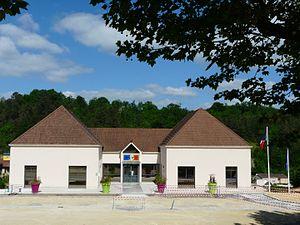
La mairie de Coursac, Dordogne, France.
Coursac est une commune française située dans le département de la Dordogne, en région Nouvelle-Aquitaine.